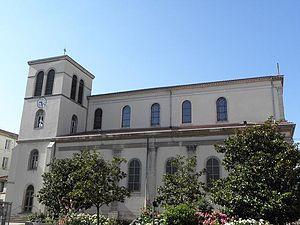
Église N.D. St-Louis de la Guillotière (Lyon 7ème)
La ville de Lyon possède un riche patrimoine religieux : églises, monastères, couvents, congrégations religieuses et autres statues d'angle de rues. Cette liste classe les édifices religieux par arrondissement et les bâtiments par type.
Notre-Dame Saint-Louis est une église affectée au culte catholique, située dans le quartier de la Guillotière, dans le 7ᵉ arrondissement de Lyon, dont elle constitue le sanctuaire paroissial le plus ancien. Elle est située à l'intersection de la rue de la Madeleine et de la Grande rue de la Guillotière.